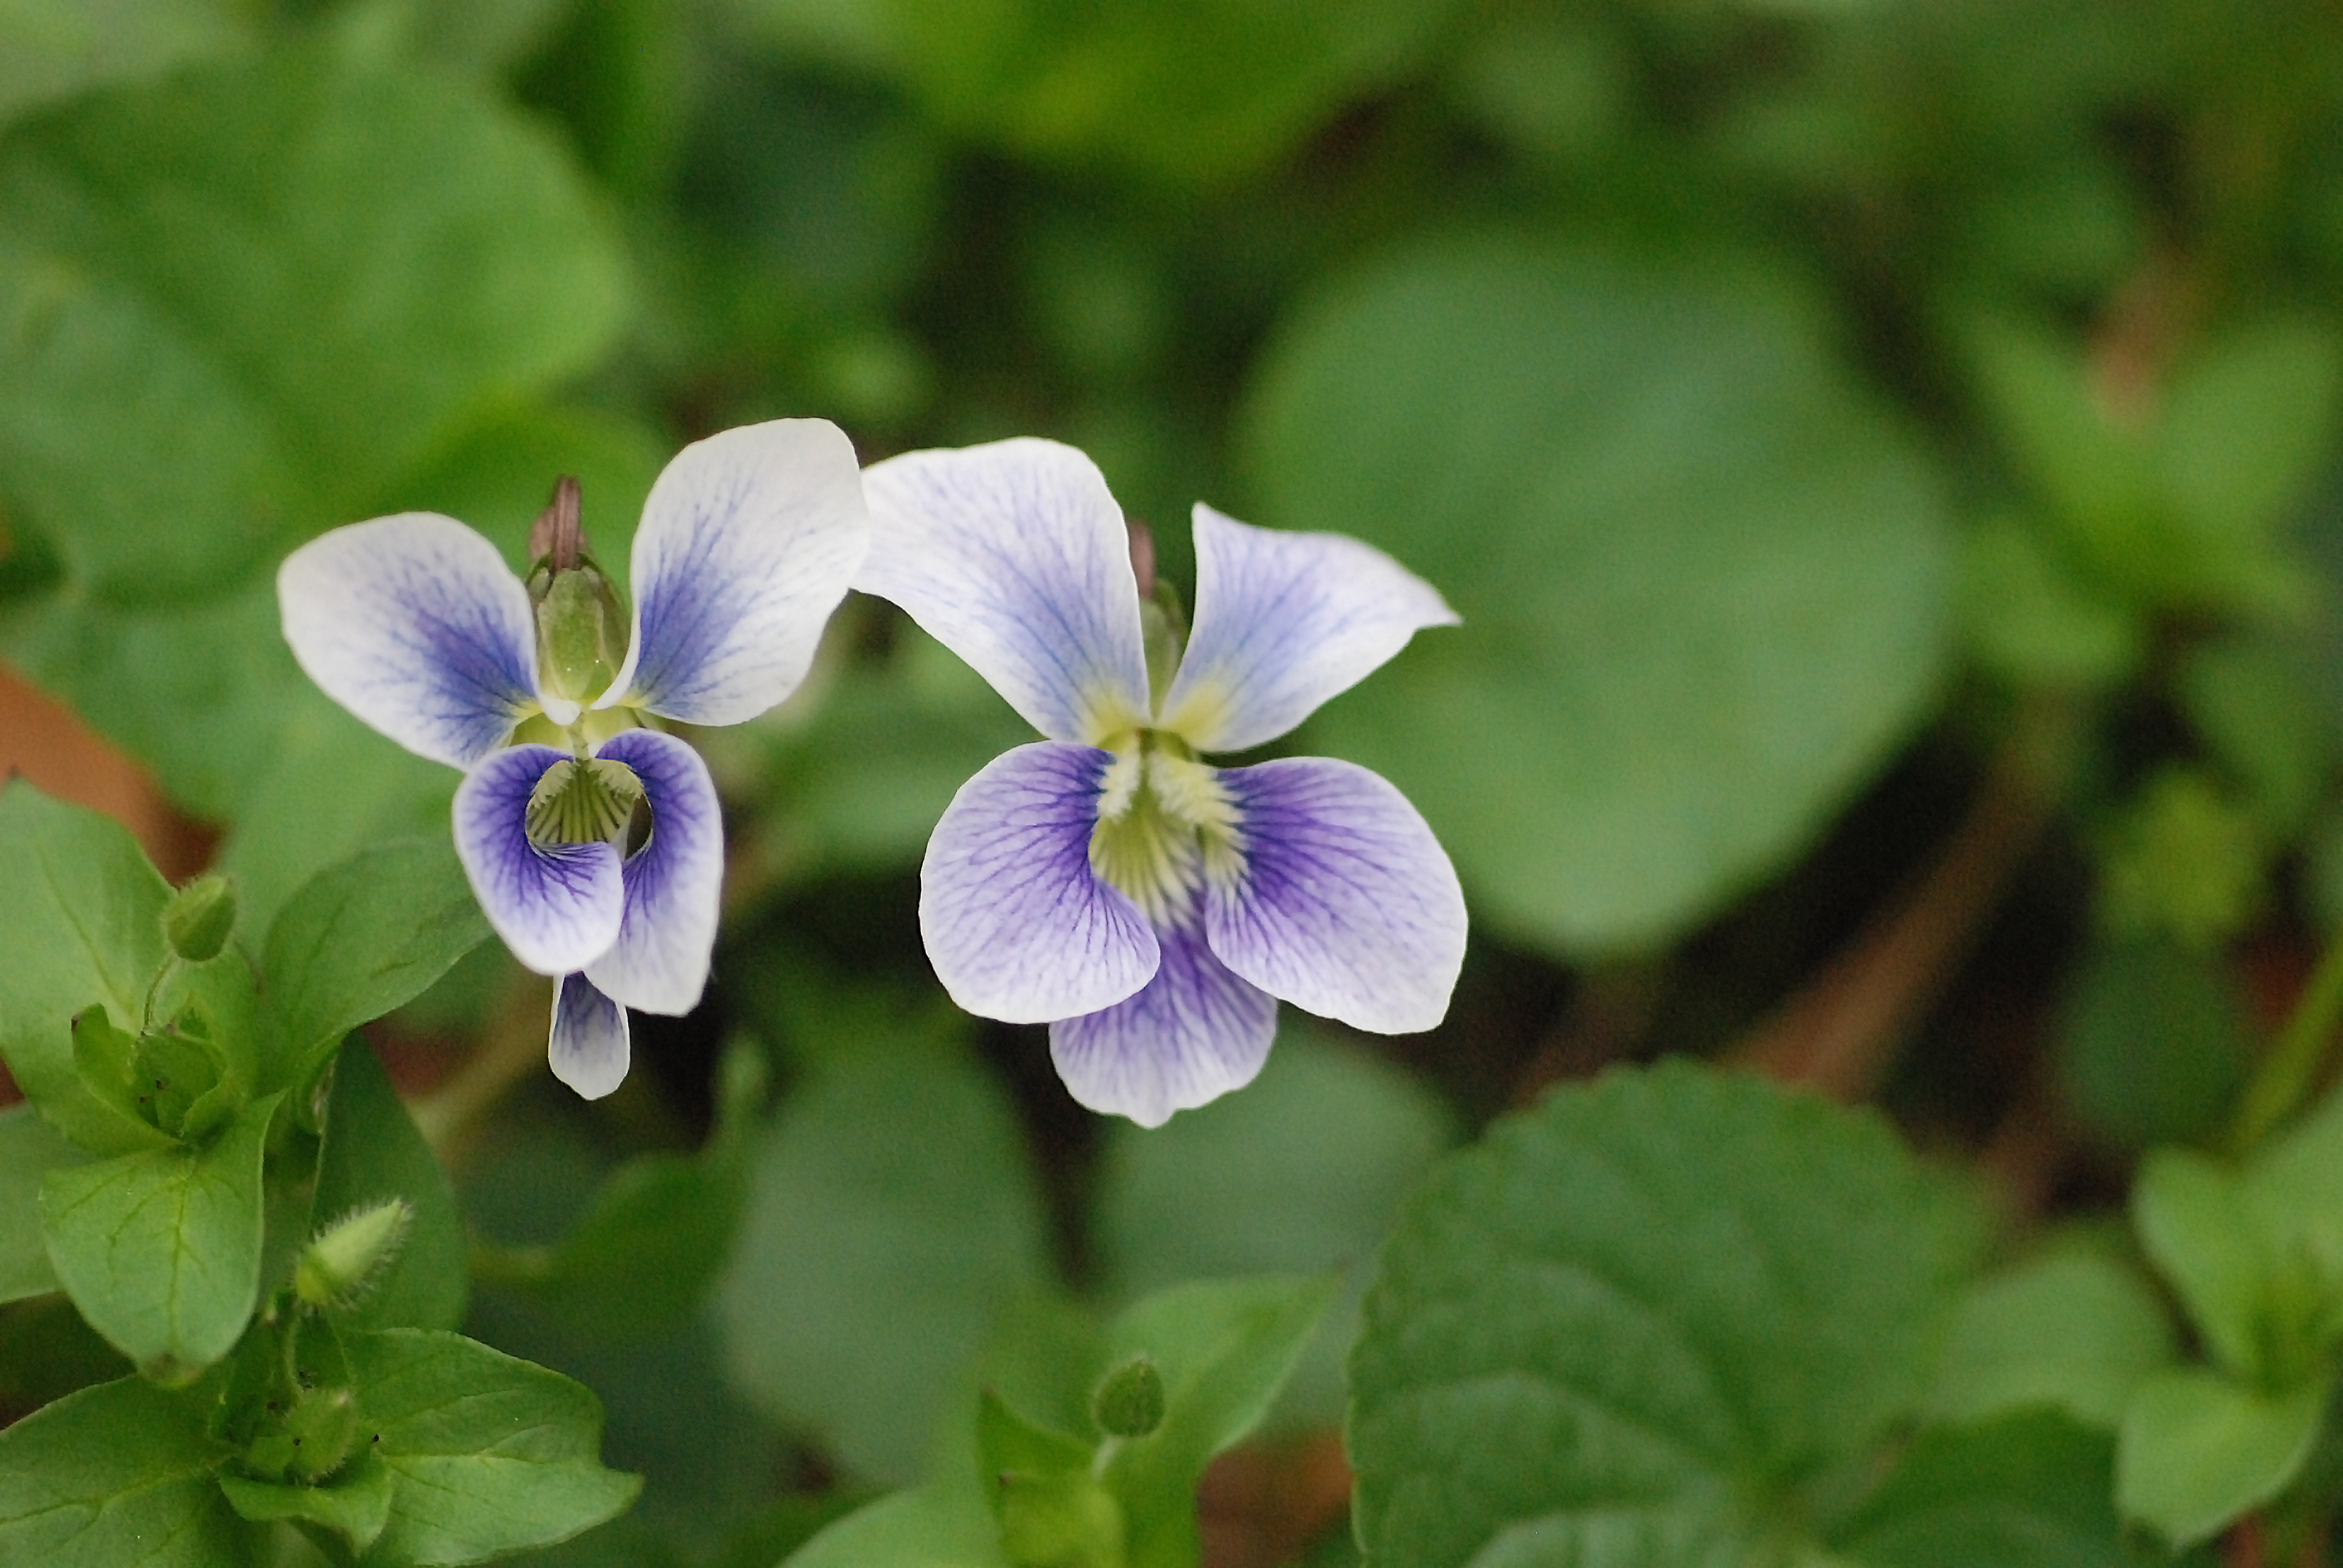
natural, flower, flowering plant, violet, plant, petal, longstem marsh violet, viola, violet family, leaf, blue violet, wildflower